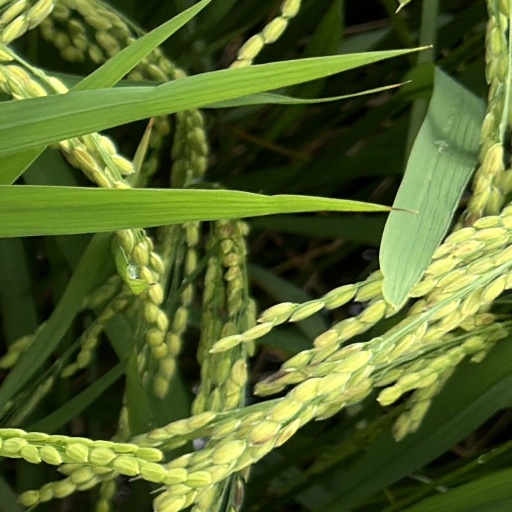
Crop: rice